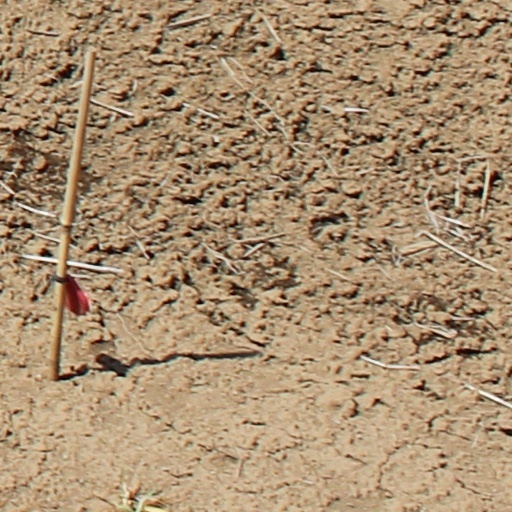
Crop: wheat